Adrienne A. Jones

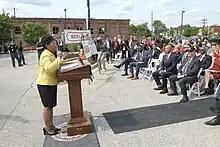
Jones speaks at the Red Line revival press conference, 2023

Jones supported the construction of the Red Line and criticized Governor Larry Hogan's cancellation of the transit project, which she said would have been "an economic engine for the area". After Governor Wes Moore announced the revival of the Red Line in 2023, Jones supported a study to explore extending the transit line to Sparrows Point, Maryland.